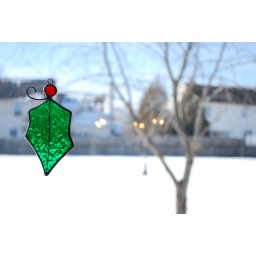
Looking through the window of my friend's house at the snow-covered back yard in Glassboro, New Jersey. January 2011.